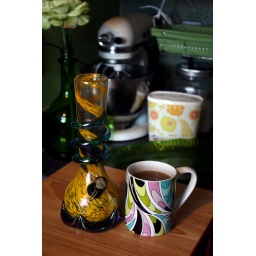
is lots of green in your bowl &amp;amp; cup.